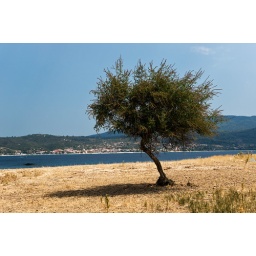
Solitary tree on Donkey Island near the beach